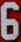
Number: 6